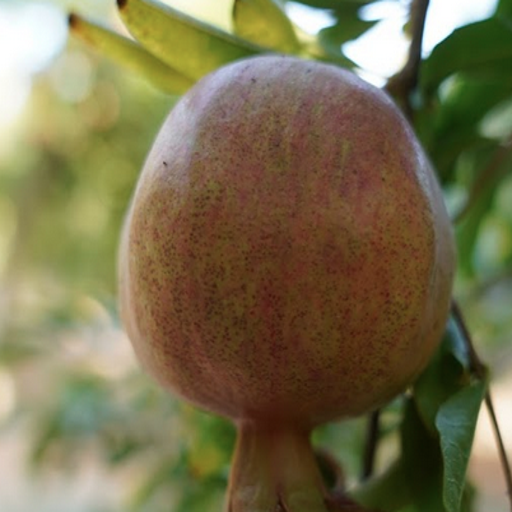
Label: Healthy